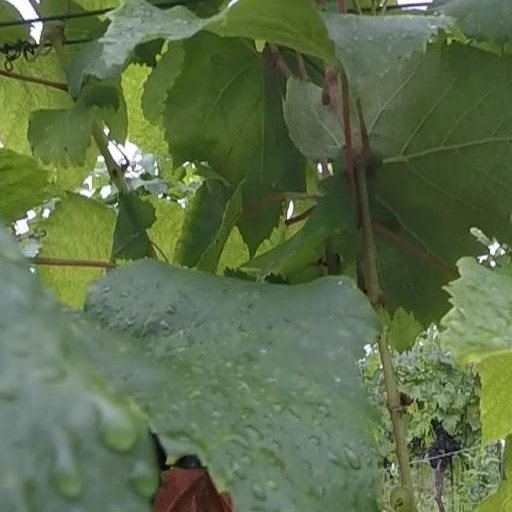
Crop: grape